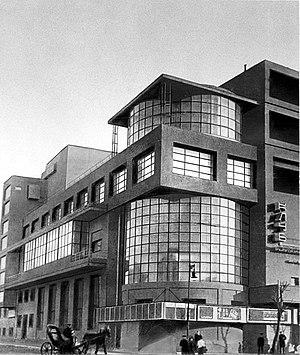
L’architecture constructiviste est un mouvement architectural qui s'est développé en Union soviétique dans les années 1920 et 1930. Elle allie une technologie et une ingénierie avancées avec une optique communiste affirmée. Alors que ce mouvement se divisait en plusieurs factions rivales, il fit éclore de nombreux projets originaux et réussit à mener à bien des réalisations, avant de tomber en disgrâce autour de 1932. Sa production a cependant eu une influence considérable sur l'architecture par la suite.
Le Club des travailleurs de Zouïev, ou Club Zuyev, à Moscou est une œuvre de premier plan de l'architecture constructiviste. Il a été conçu par Ilya Golosov en 1927 et achevé en 1929, l'ouverture ayant eu lieu le 4 février 1930.
Le constructivisme est un courant artistique né au début du XXᵉ siècle en Russie. Il s'est développé en « parallèle » à un autre mouvement, le suprématisme.
Ilya Aleksandrovitch Golossov était un architecte soviétique. Figure du Constructivisme en 1925-1931, Ilya Golossov développa ensuite son propre style postconstructiviste, prémices de l'architecture stalinienne. Il était le frère de Panteleimon Golossov.